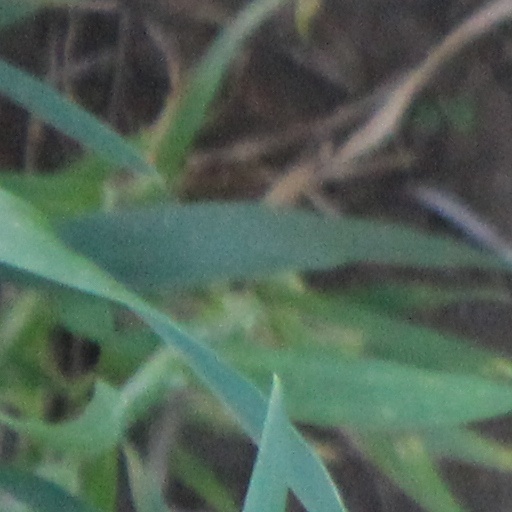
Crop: wheat